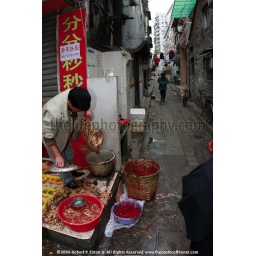
Unregulated peasant sells uninspected poultry in street market a